Exodus Transitional Community

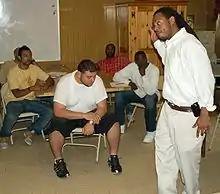
Alvin Willis, an intake counsel, talks to new clients of the program.

The Exodus Transitional Community is a non-profit organization that provides support services to men and women who are in transition from incarceration to full-integration into their communities. It helps these individuals build stable lives by promoting their social and economic well-being so as to break the cycle of recidivism.